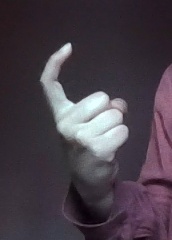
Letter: ra